Bias

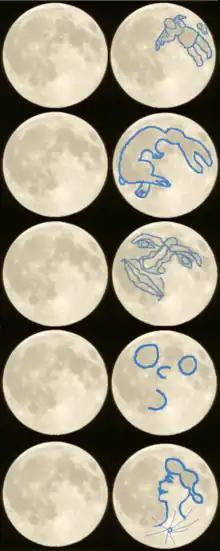
Interpretations of the random patterns of craters on the Moon. A common example of a perceptual bias caused by pareidolia.

Bias is a disproportionate weight "in favor of" or "against" an idea or thing, usually in a way that is inaccurate, closed-minded, prejudicial, or unfair. Biases can be innate or learned. People may develop biases for or against an individual, a group, or a belief. In science and engineering, a bias is a systematic error. Statistical bias results from an unfair sampling of a population, or from an estimation process that does not give accurate results on average.